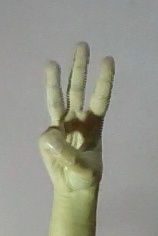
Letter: thaa